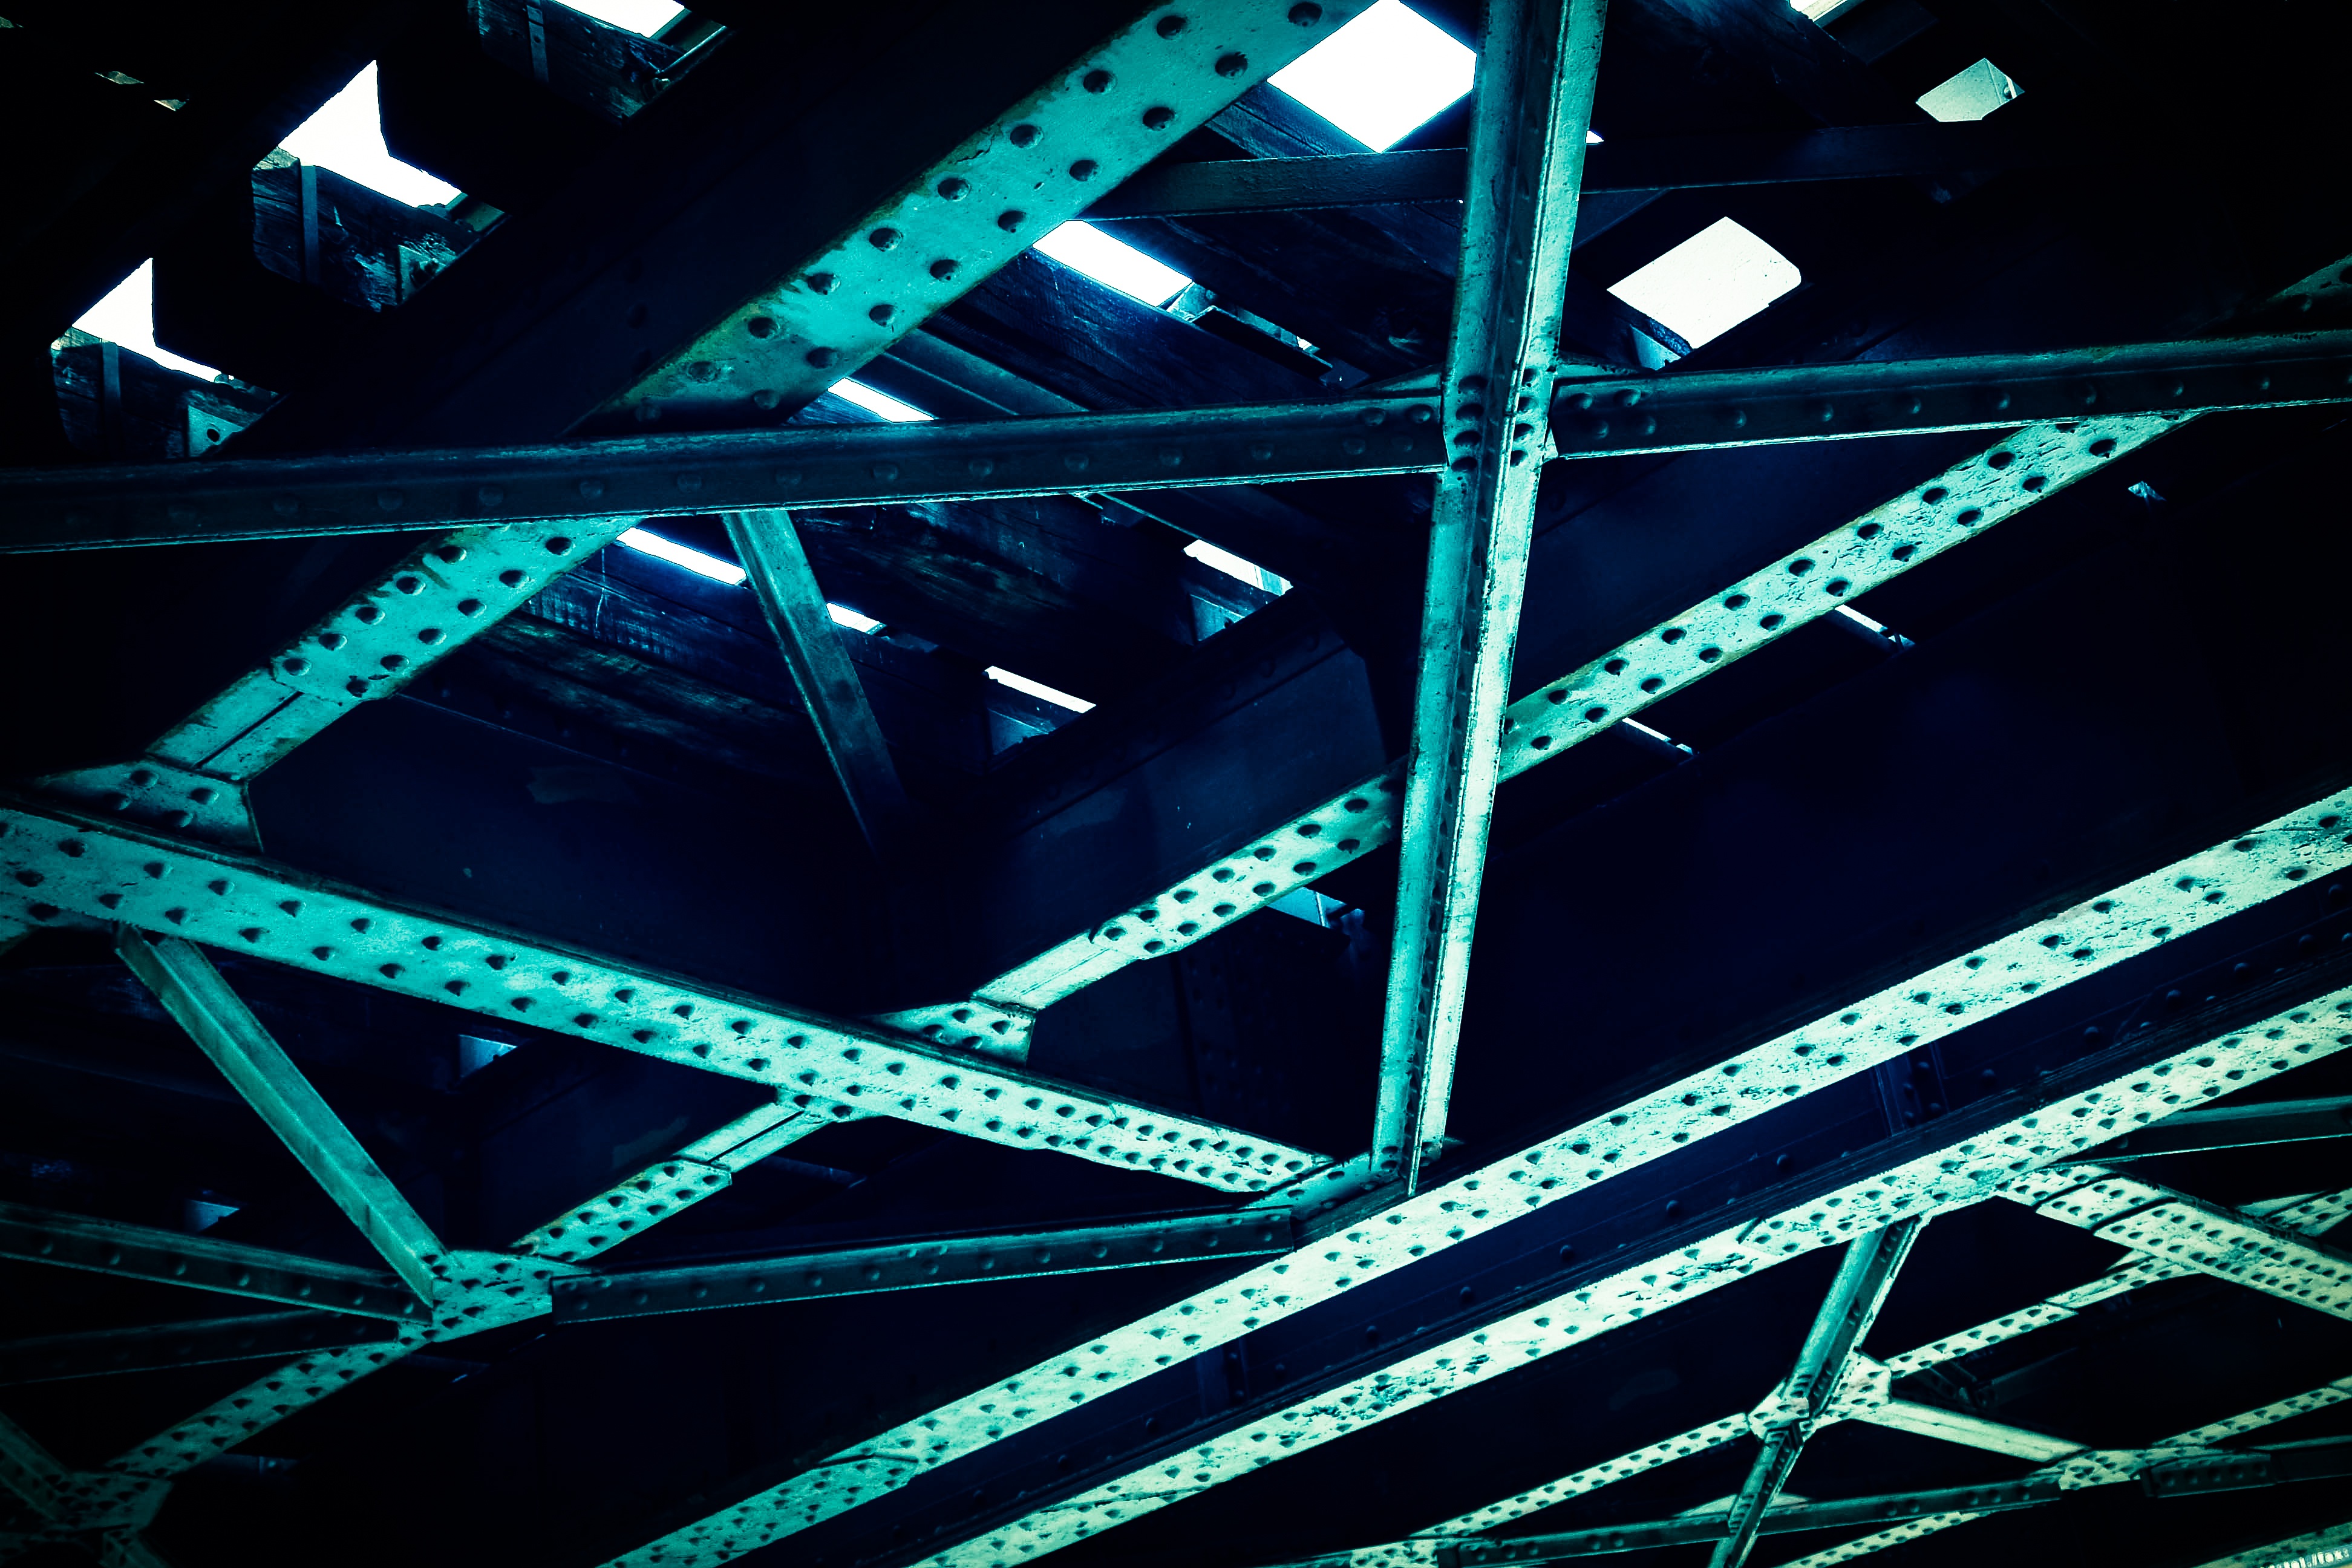
light, architecture, structure, bridge, night, steel, line, metal, industrial, darkness, blue, electricity, lighting, design, symmetry, iron, shape, support